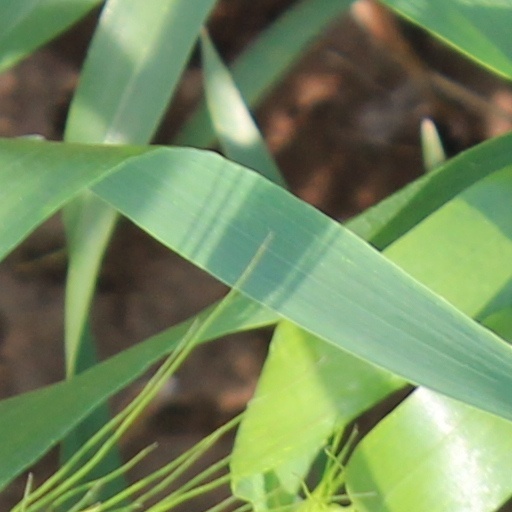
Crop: wheat